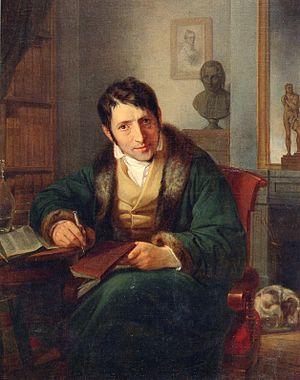
Carl Ludwig Börne, né le 6 mai 1786 à Francfort-sur-le-Main, mort le 12 février 1837 à Paris, était un écrivain, journaliste et critique littéraire et théâtral allemand. Il est considéré comme le chef de file du mouvement de la Jeune-Allemagne.
La fête de Hambach est une manifestation de masse qui eut lieu du 27 au 30 mai 1832 au château de Hambach situé dans la ville de Neustadt an der Haardt. En pleine restauration, elle fait figure de temps fort pour l'opposition bourgeoise libérale de l'époque. Le choix d'organiser la manifestation dans le Palatinat rhénan vient du fait que la population locale était insatisfaite vis-à-vis du Royaume de Bavière qui dominait la région depuis le congrès de Vienne en 1815.